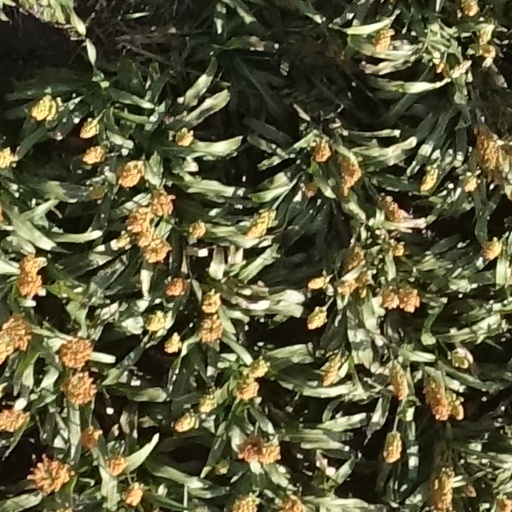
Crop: sorghum